La Livinière

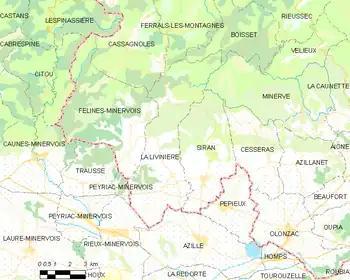
Map

La Livinière has a mediterranean climate (Köppen climate classification "Csa"). The average annual temperature in La Livinière is . The average annual rainfall is with November as the wettest month. The temperatures are highest on average in July, at around , and lowest in January, at around . The highest temperature ever recorded in La Livinière was on 13 August 2003; the coldest temperature ever recorded was on 12 December 2012.